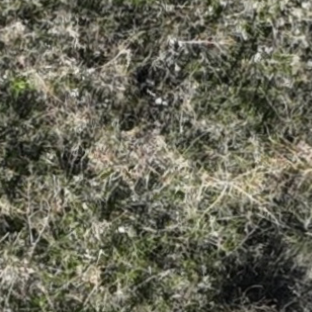
Month: october